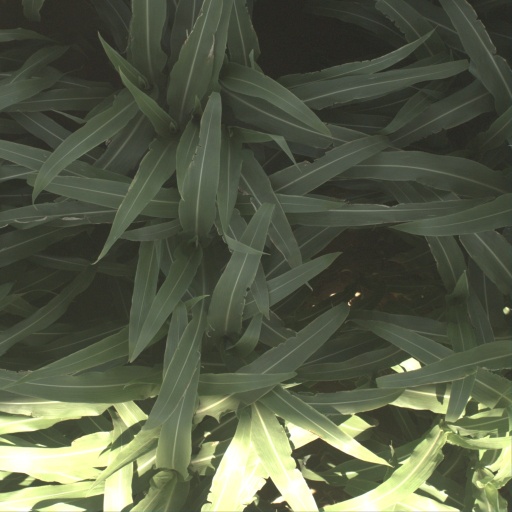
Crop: sorghum